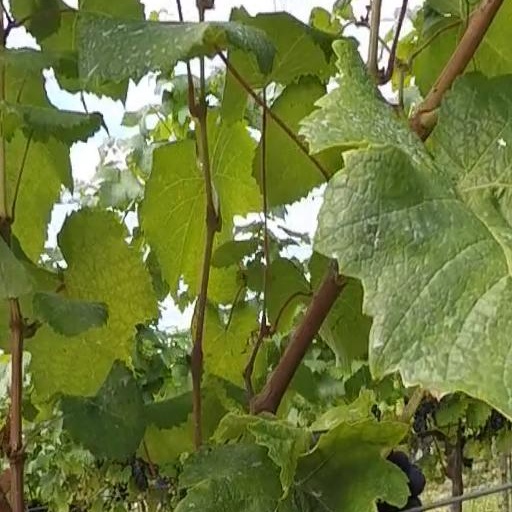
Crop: grape